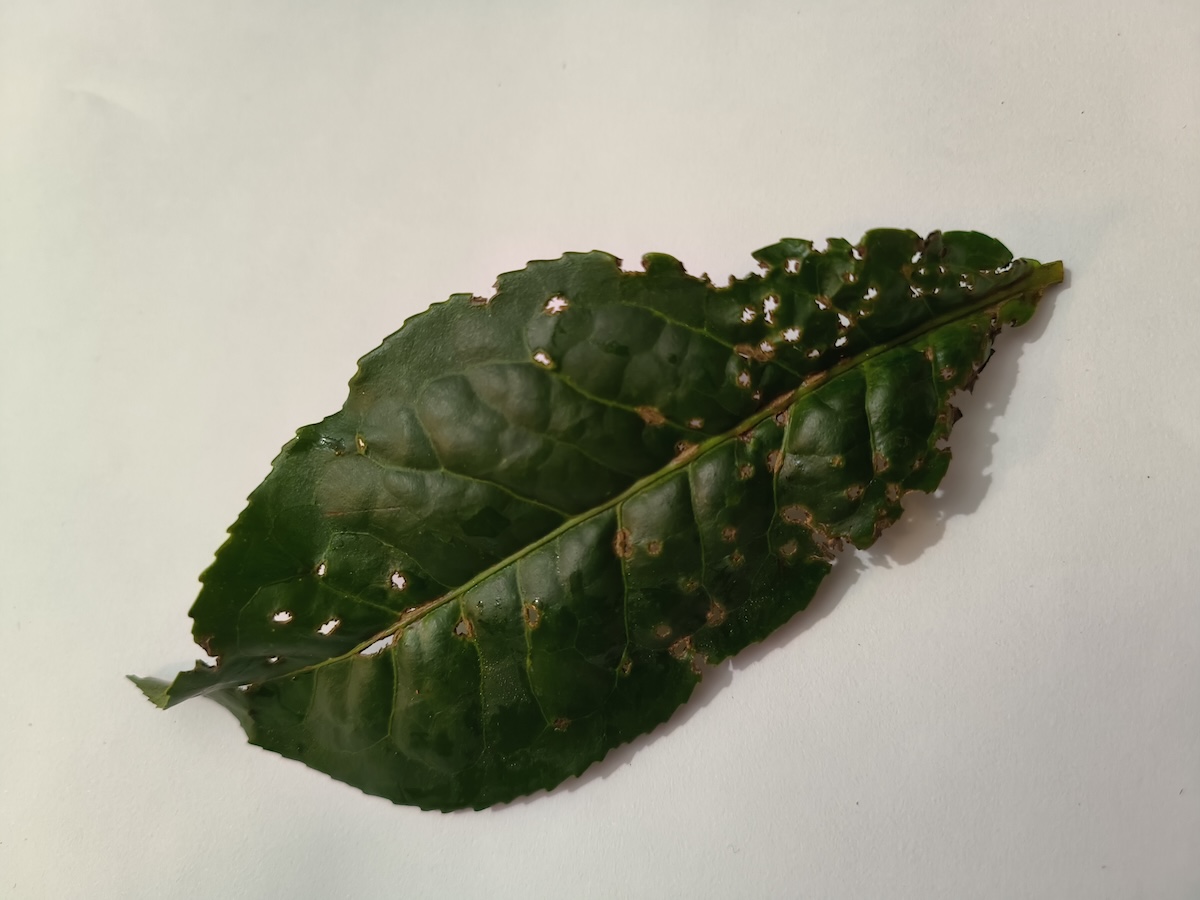
Label: Green mirid bug